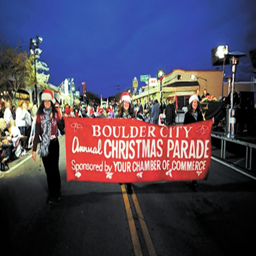
holiday is the star scheduled to begin .